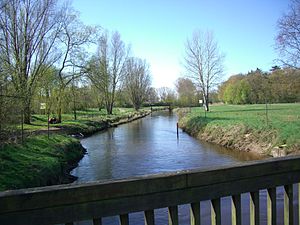
Wümme
Wümme i Rotenburg
Wümme er en flod der løber i Niedersachsen og Bremen i det nordvestlige Tyskland. Den er en biflod til Weser og er 118 km lang. Floden fungerer som grænse mellem de to delstater. Wümme starter ved Wulfsberg på Lüneburger Heide. Vest for Rotenburg løber bifloderne Rodau og Wiedau ud i Wümme. Ved Wasserhorst møder den Hamme og danner floden Lesum som kort efter munder ud i Weser.